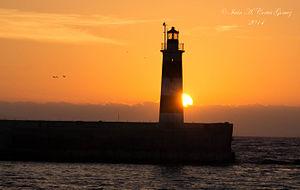
Le phare du quai sud d'Antofagasta est un phare actif situé à l'entrée du port d'Antofagasta, dans la Région d'Antofagasta au Chili.
Cette liste recense les phares du Chili, dont les côtes sont particulièrement longues et dangereuses. En effet, le Chili compte au moins 5 000 îles rocheuses. La signalisation maritime est effectuée par le Servicio de Señalización Marítima au sein du Service hydrographique et océanographique de la marine chilienne dépendant de la Marine chilienne.